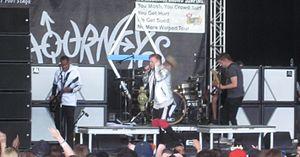
Set It Off est une groupe de rock américain, originaire de Tampa, en Floride.